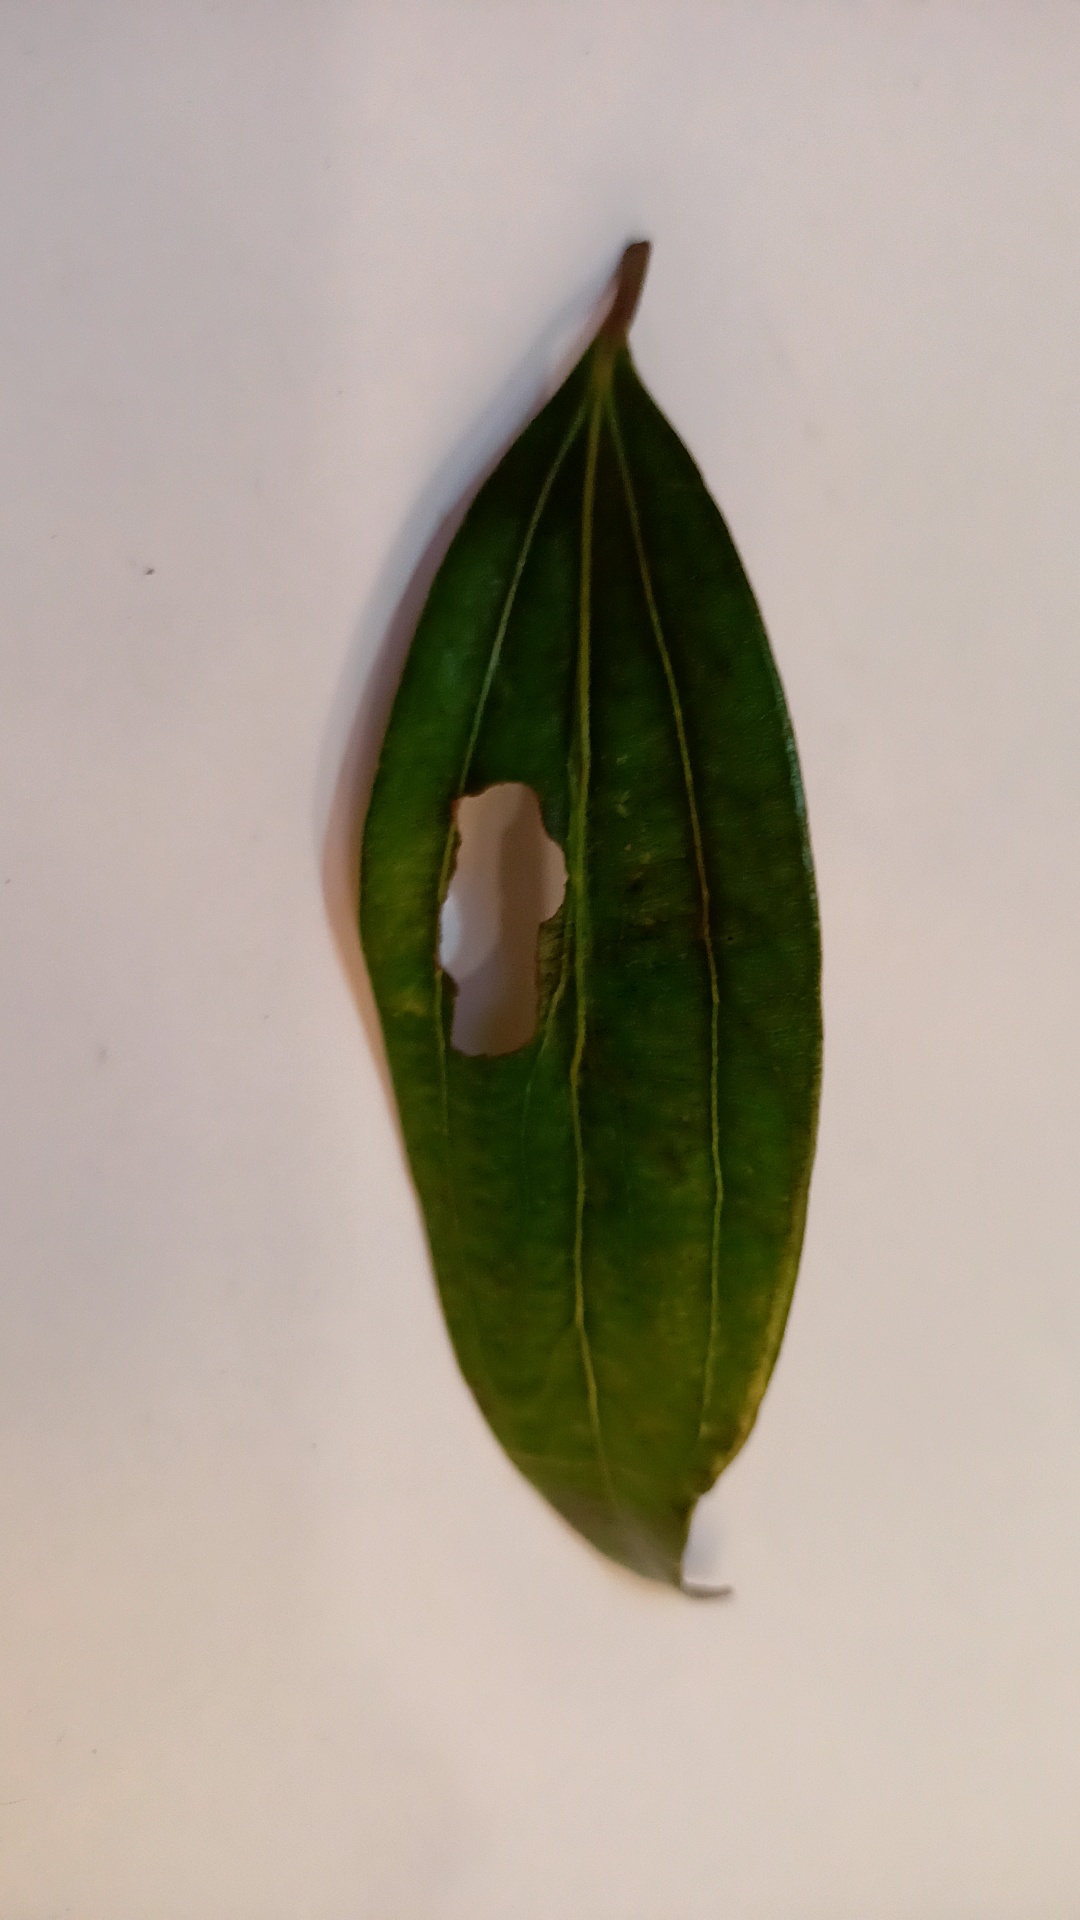
Label: Disease